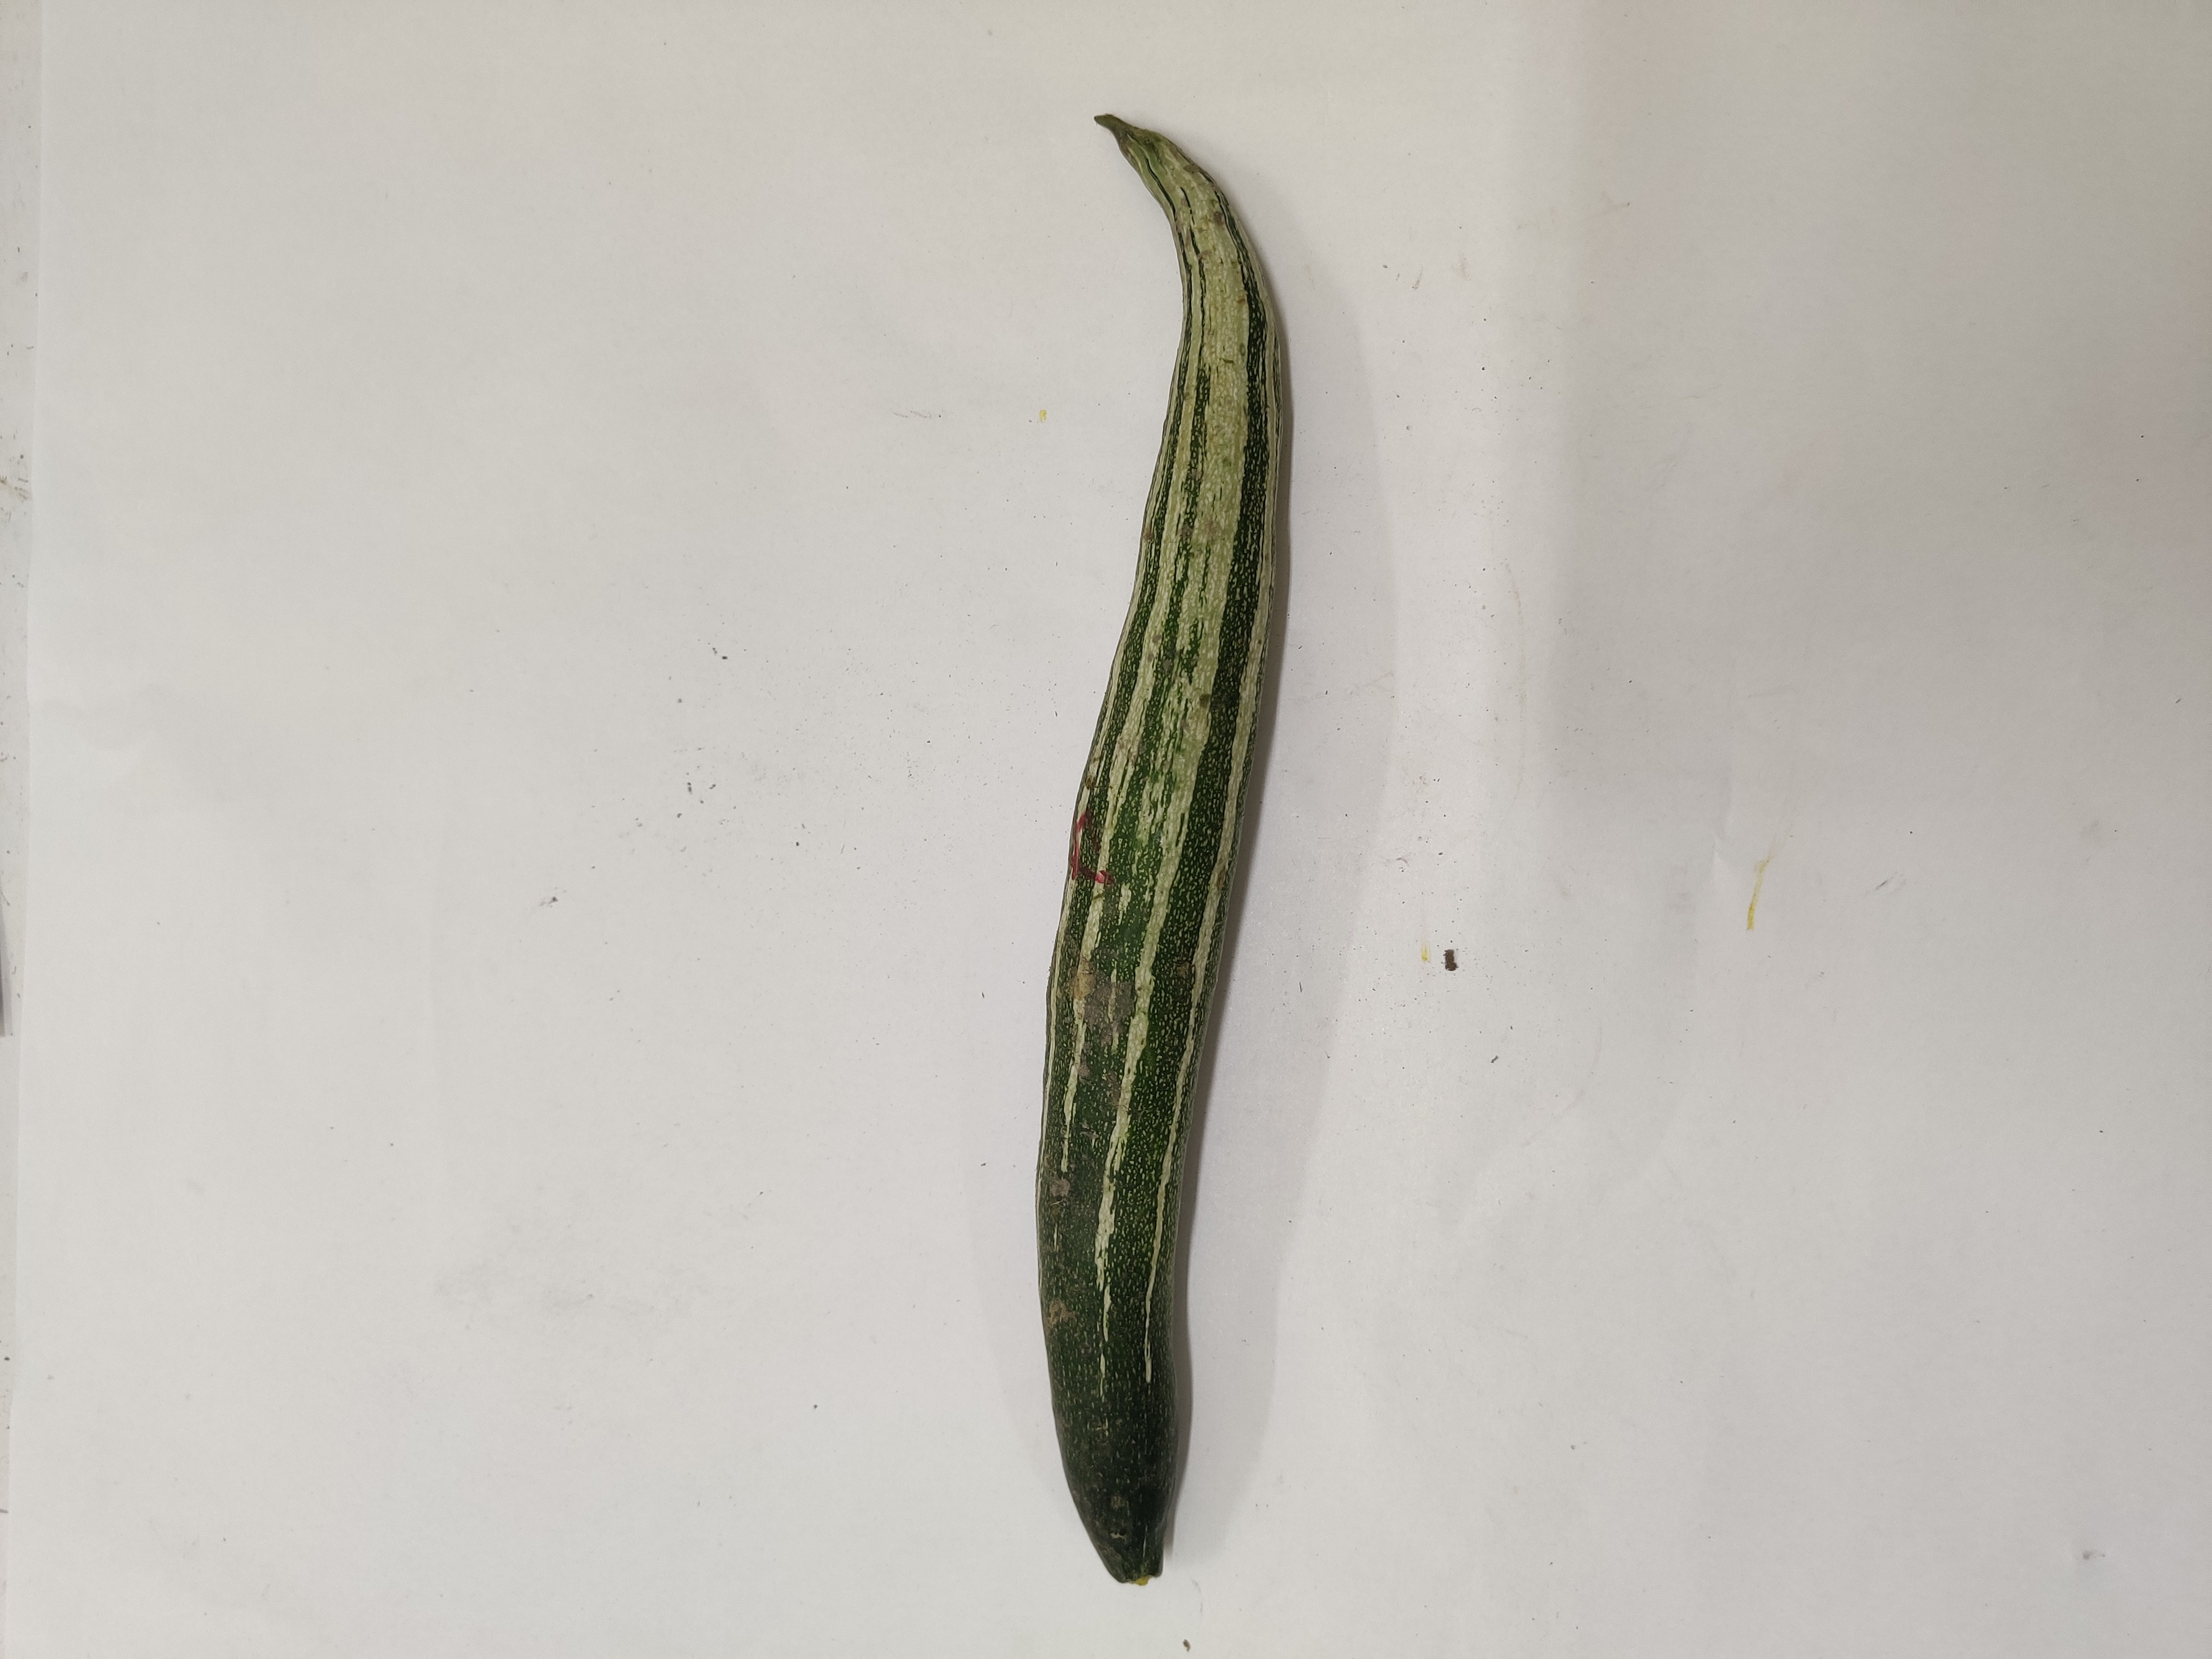
Crop: Snake Gourd
Condition: Damaged